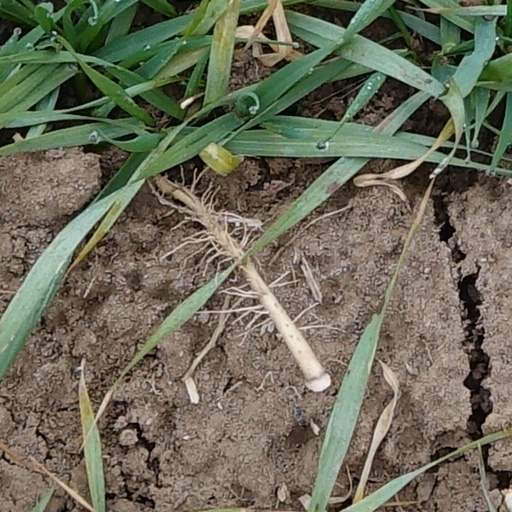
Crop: wheat